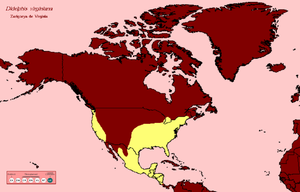
Carte de l'aire de distribution du Didelphis albiventris